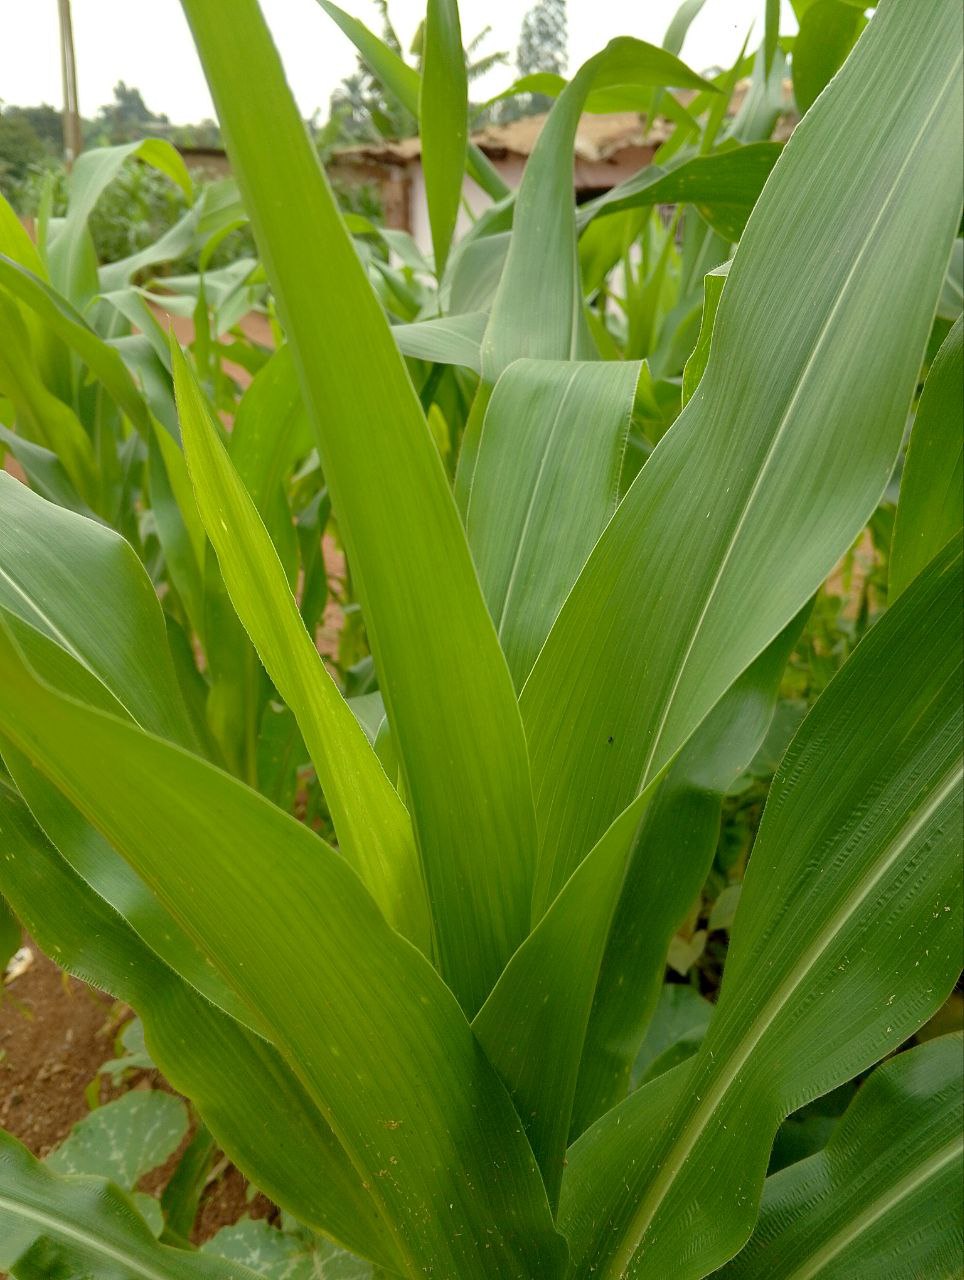
Label: healthy